Dart (missile)

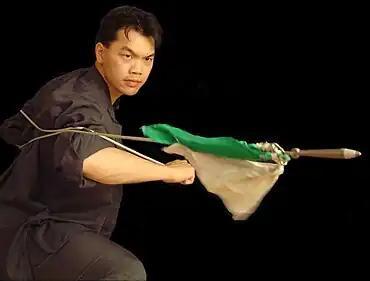
Demonstration of the use of a rope dart

This is a pointed weight attached at its blunt end to a length of rope or chain, which can be used to throw and retrieve it. It meets the definition above because it flies freely when no tension is applied to the rope, has a point and – in the form of a square of cloth – even has fletching. "Shengbiao" is a discipline of "Wushu" devoted to its use.